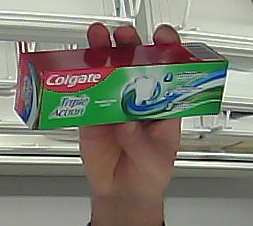
Product: colgate_toothpaste